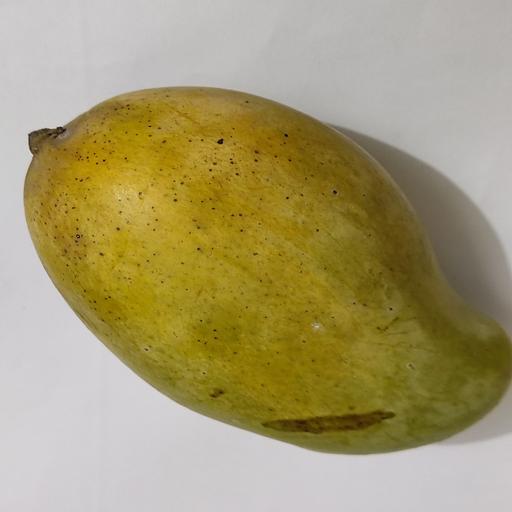
Crop type: Mango_Amrapali